Dangerous Summer (film)

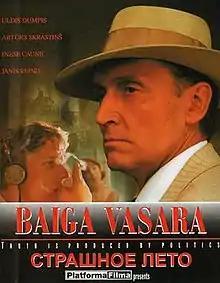

Dangerous Summer is a 2000 Latvian film directed by Aigars Grauba starring Inese Cauna, Uldis Dumpis, Eduards Pāvuls, Jānis Reinis, and Artūrs Skrastiņš.